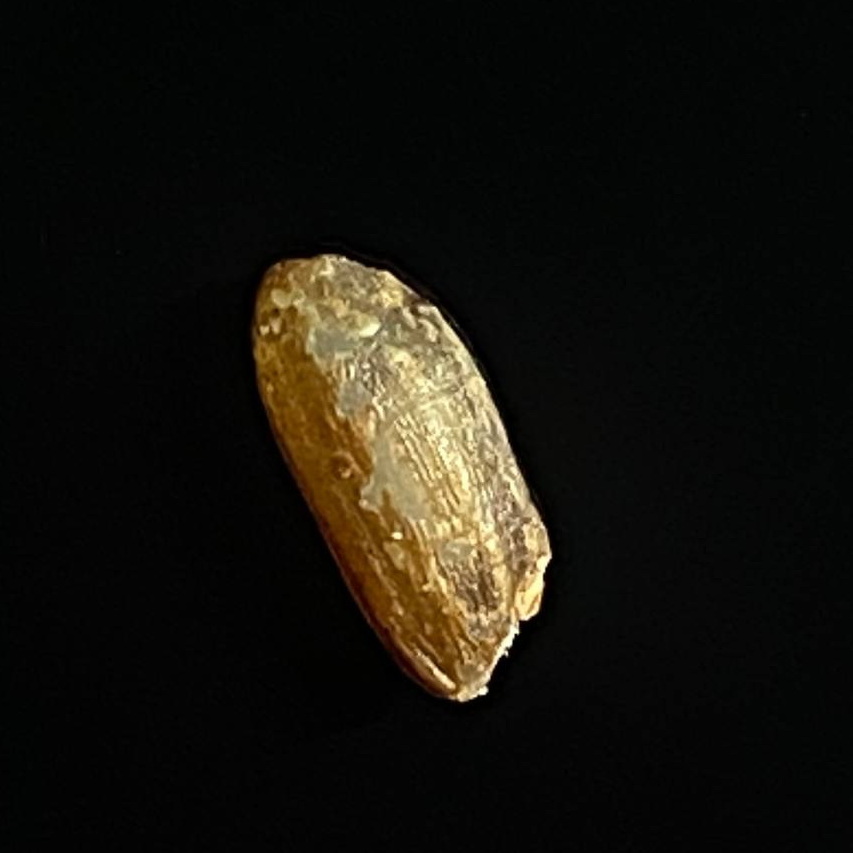
Rice variety: Lal_Biroi